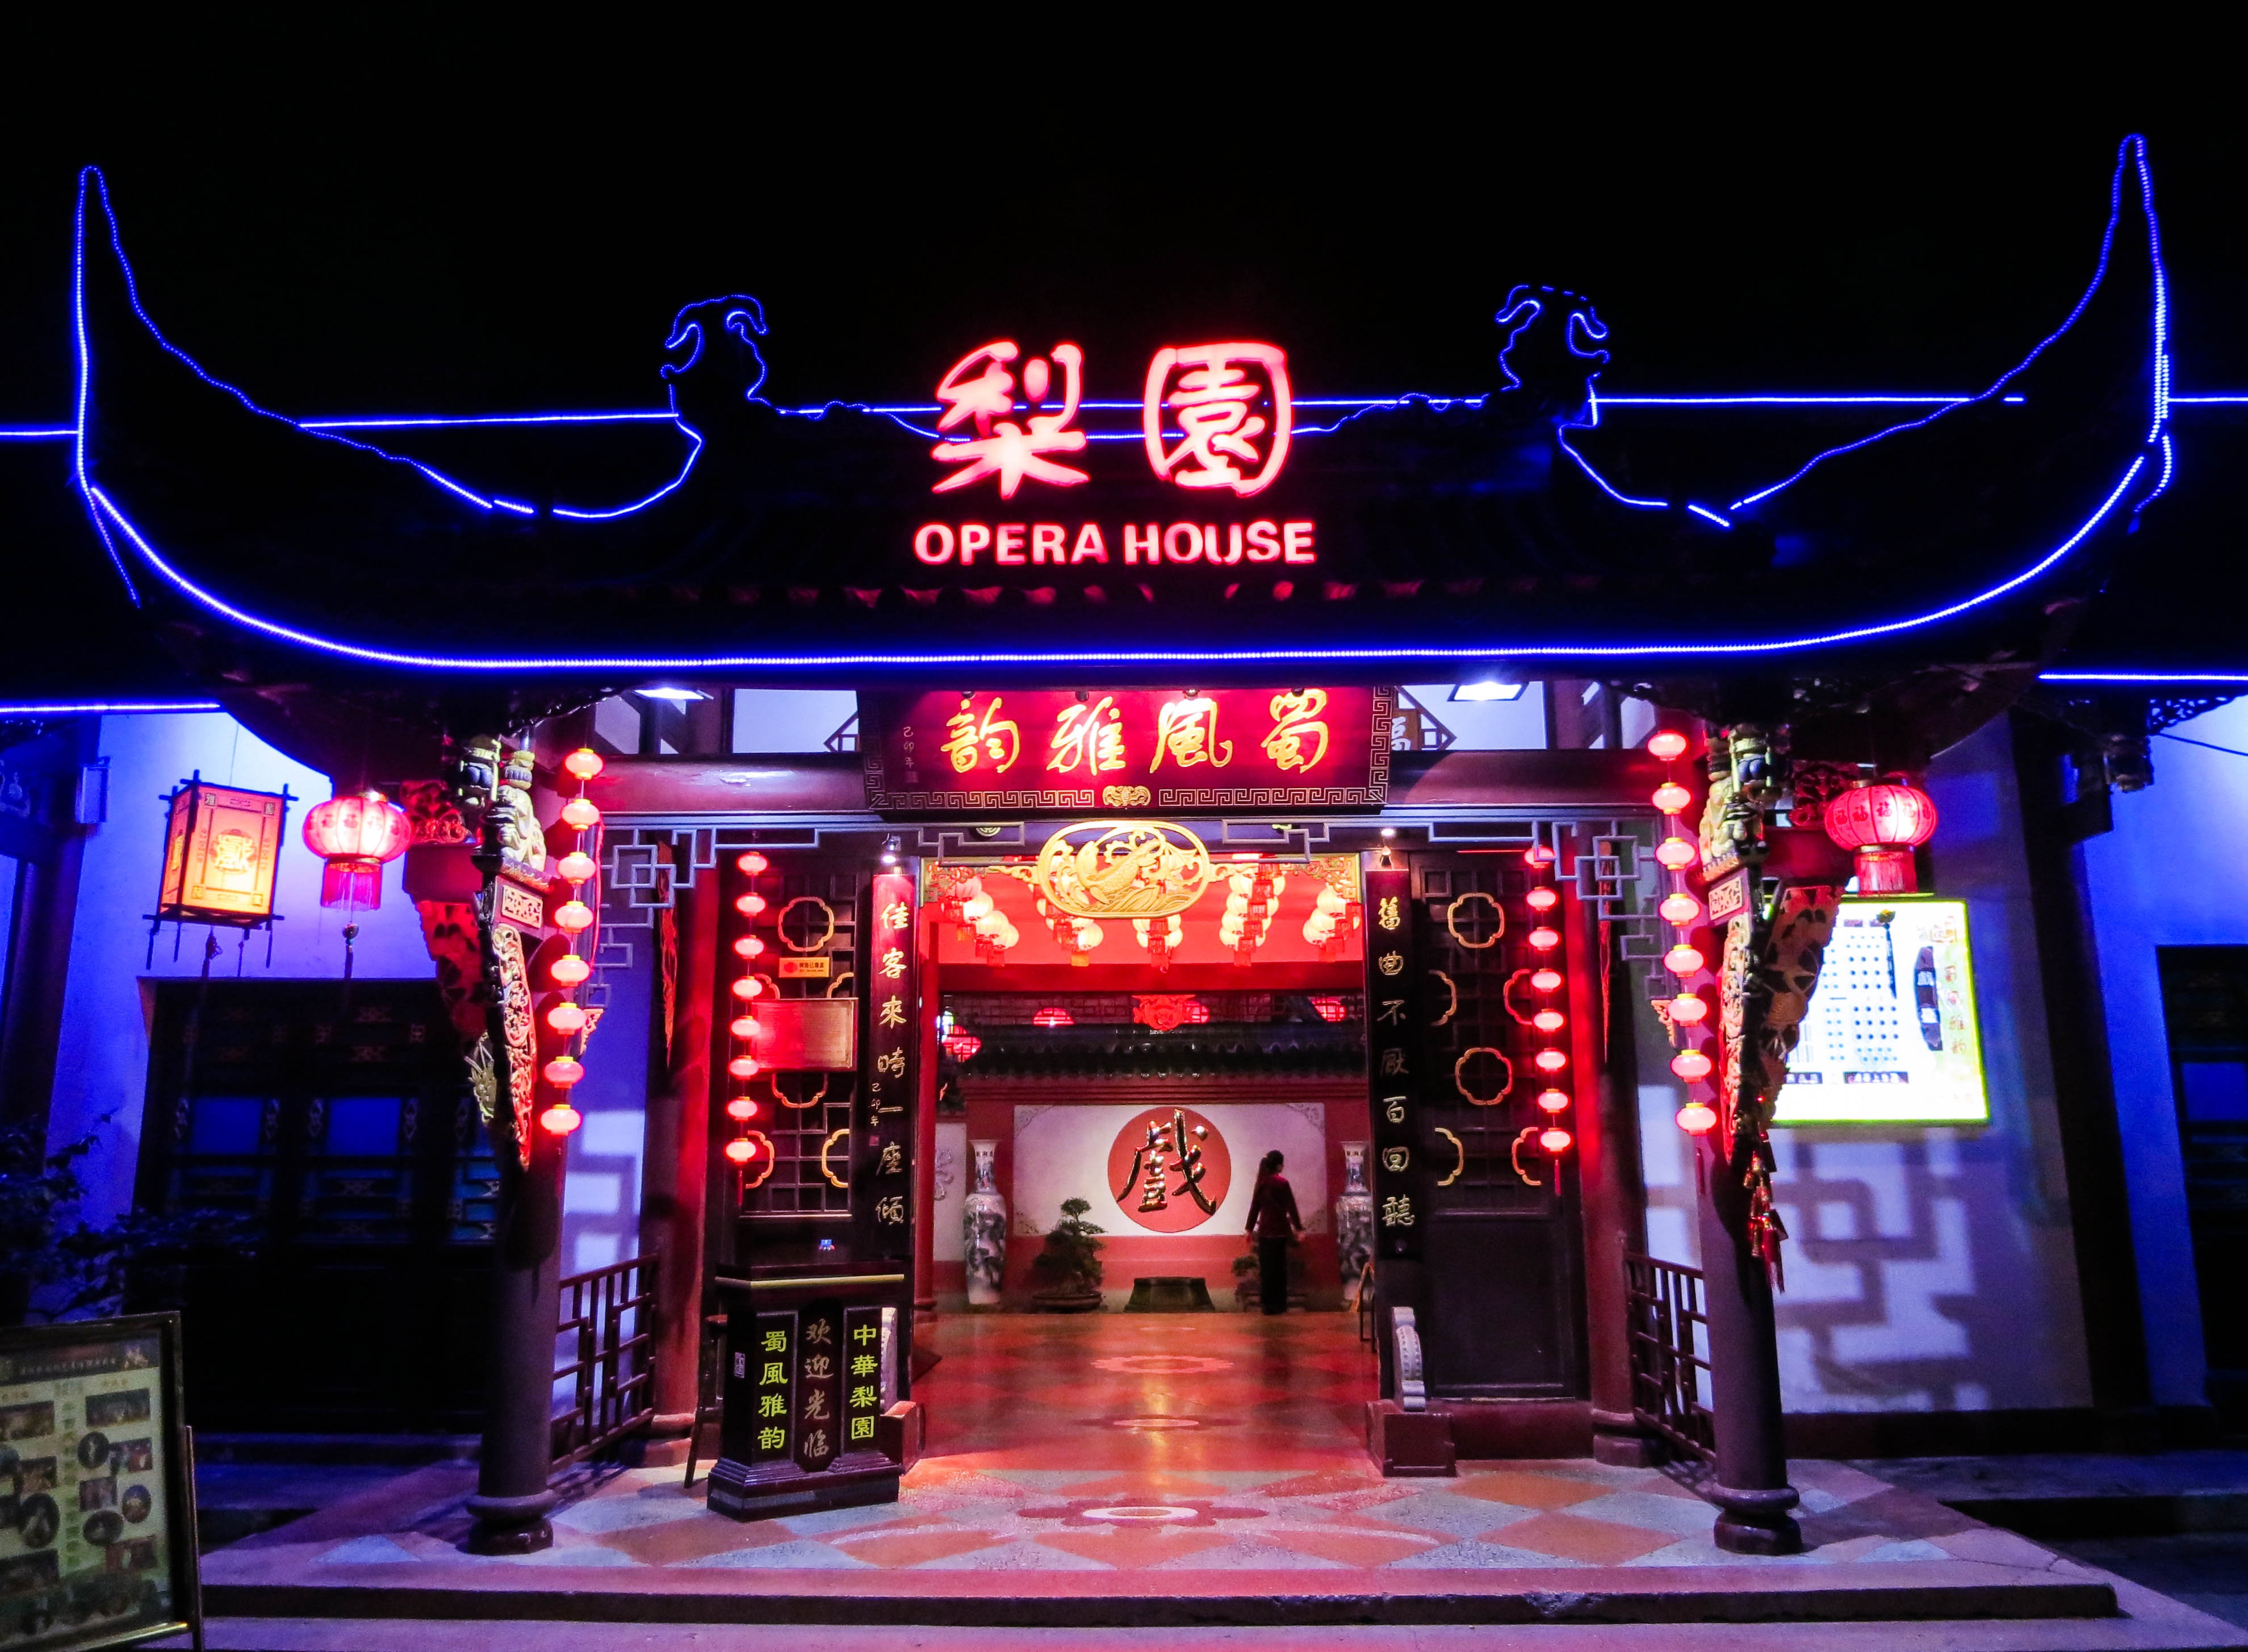
night, dark, evening, chinese, opera house, neon, neon sign, lights, signs, chengdu, china, entertainment